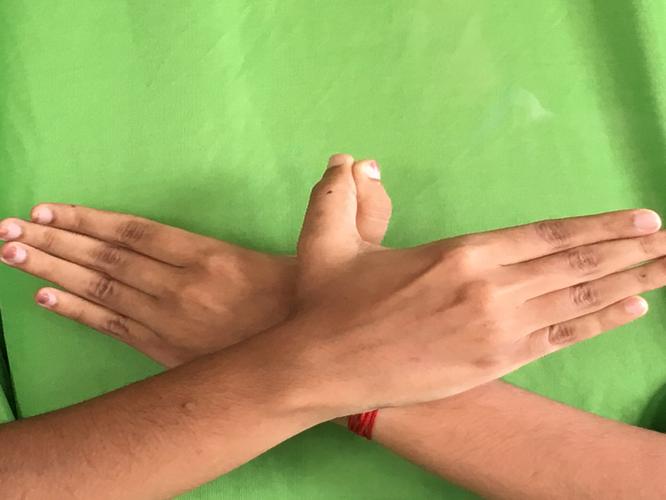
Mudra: Garuda
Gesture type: double_hand